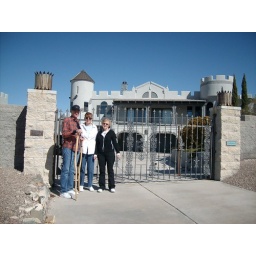
castle house by Meyer's house